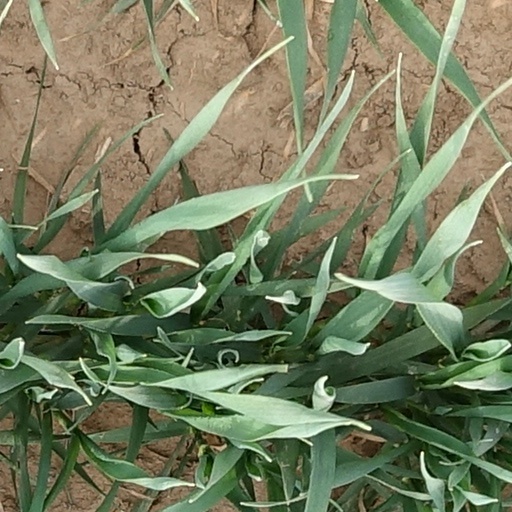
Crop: wheat